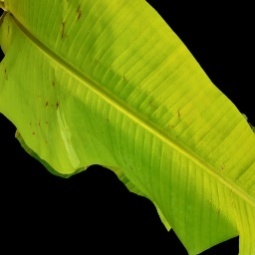
Label: Sulphur